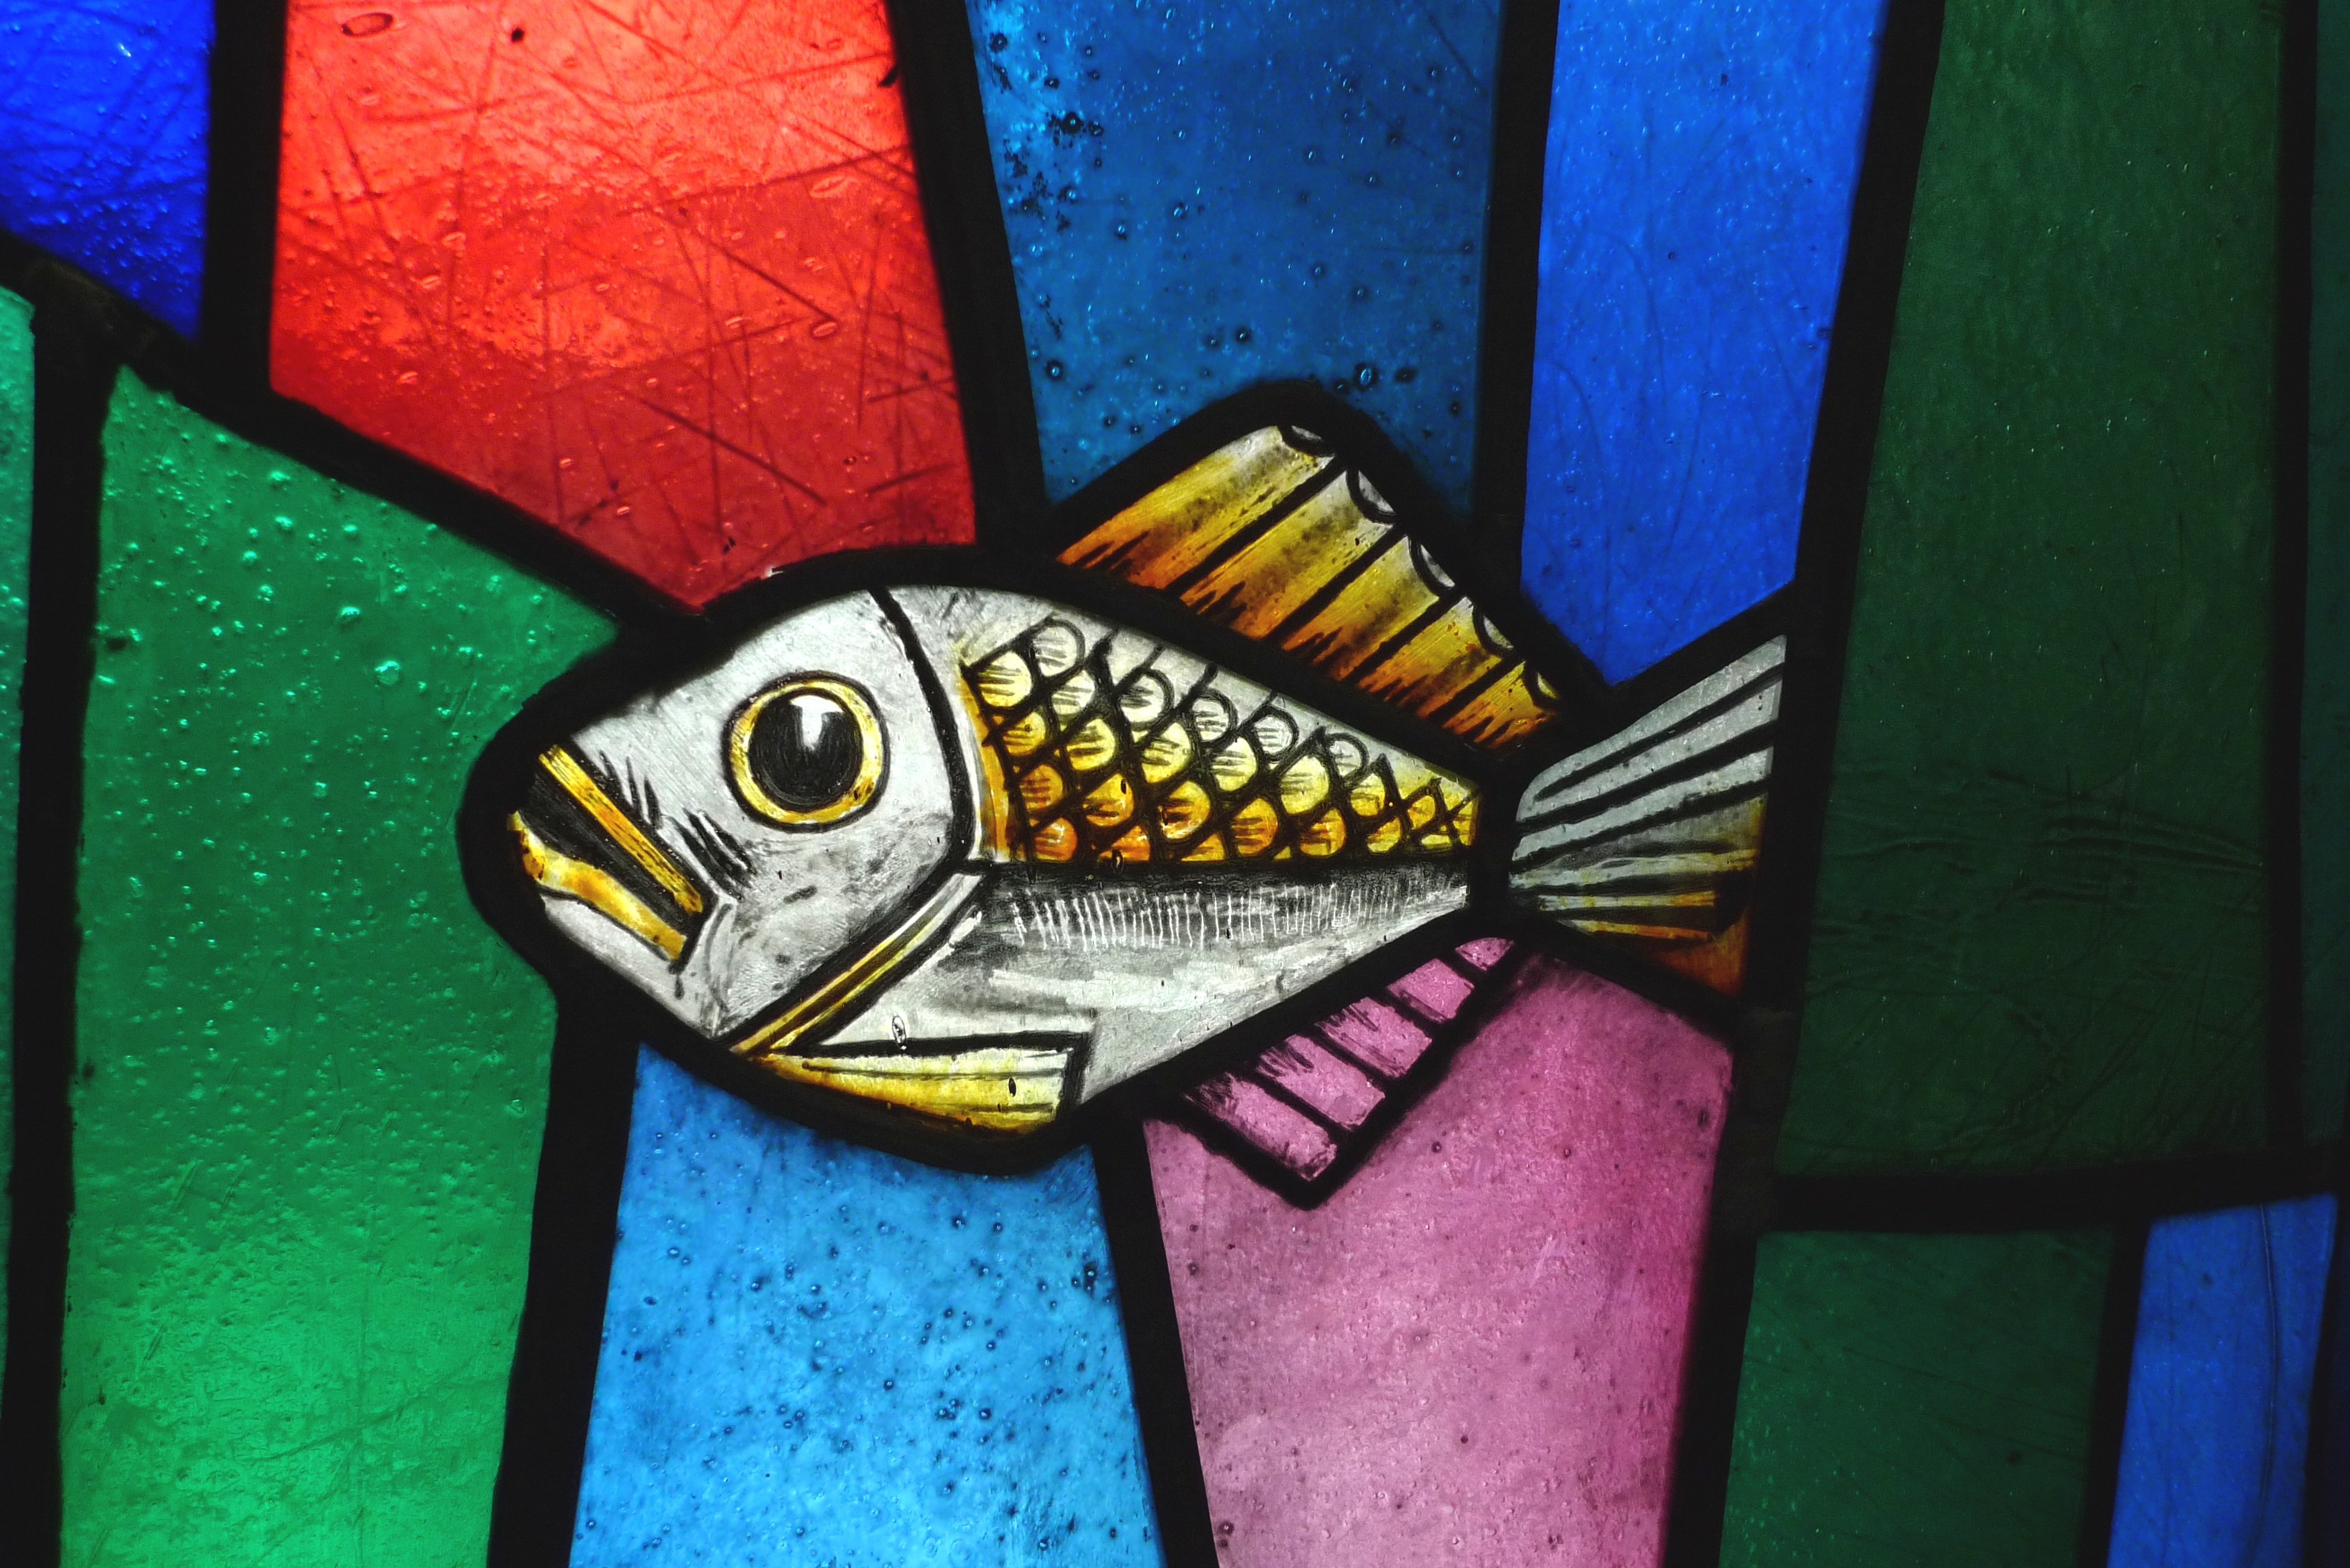
window, glass, green, color, blue, cathedral, fish, graffiti, stained glass, painting, art, stained, coventry